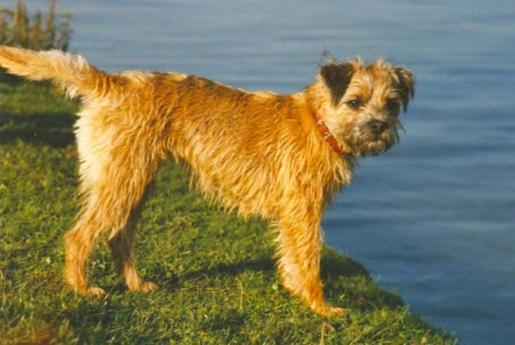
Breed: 207-n000036-Irish_terrier